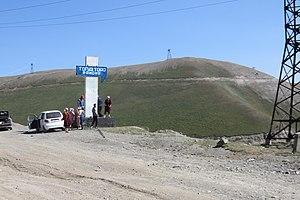
Limite du district de Toguz-Toro
Le district de Toguz-Toro est un raion de la province de Jalal-Abad dans le centre du Kirghizistan. Son chef-lieu est le village de Kazarman. Sa superficie est de 3 816 km2, et 22 136 personnes y résidaient en 2009.